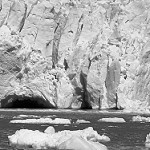
Label: B & W